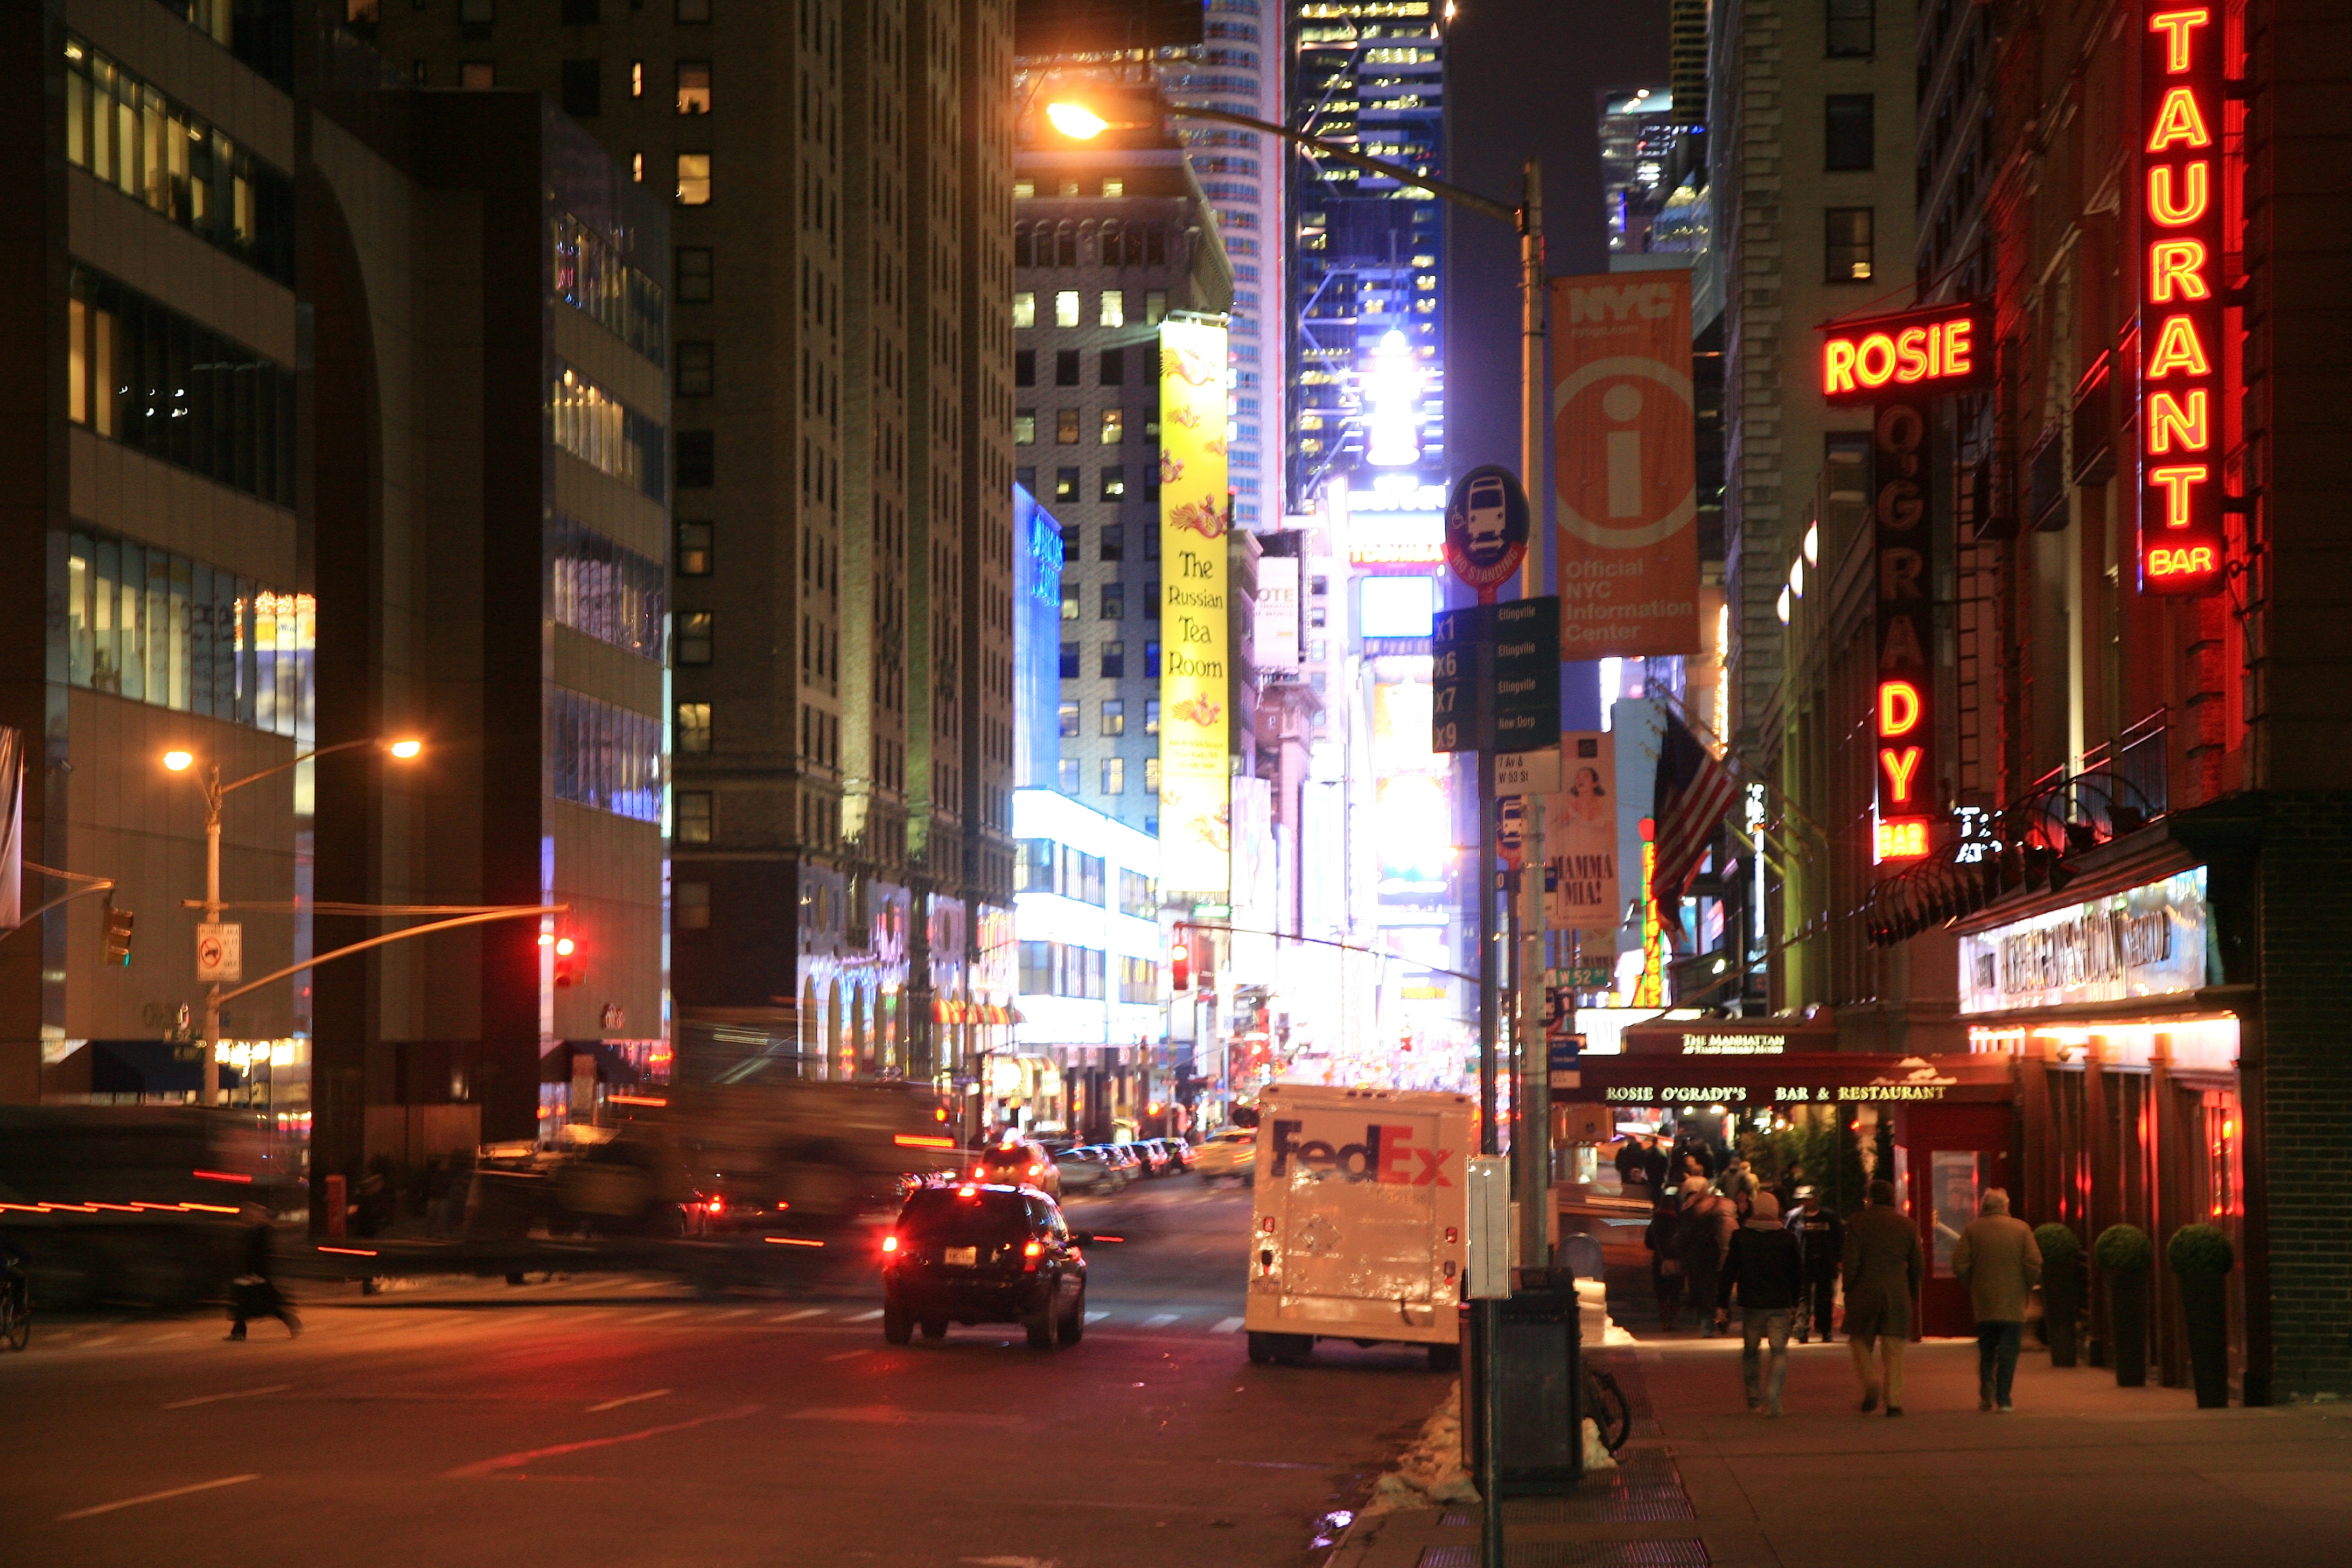
pedestrian, road, traffic, street, night, town, city, cityscape, downtown, evening, plaza, lighting, infrastructure, metropolis, urban area, human settlement, metropolitan area